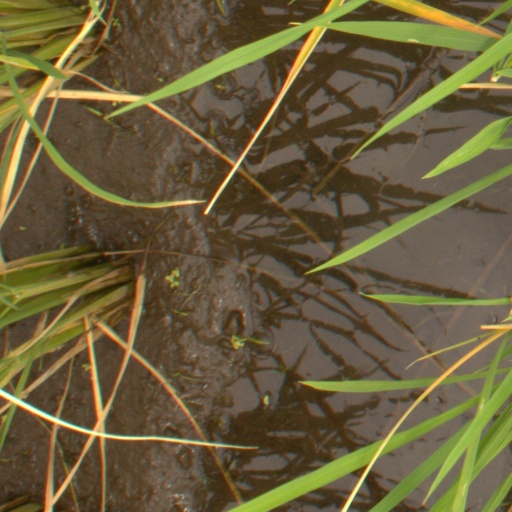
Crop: rice